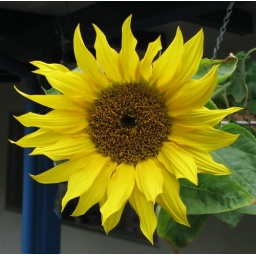
Sunflower planted by bird in pot